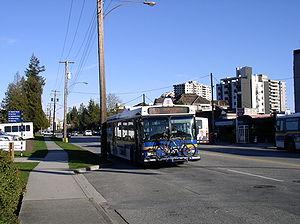
West Vancouver est une cité du Canada située dans la province de Colombie-Britannique, dans l'agglomération du Grand Vancouver. Elle a été créée en 1912 après sa séparation de North Vancouver.